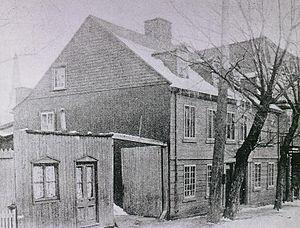
Maison de la rue Wolfe du Faubourg Québec de Montréal. En 1846, l'Hospice de Sainte-Pelagie, fondé par Rosalie Cadron-Jetté, en occupera une partie.
Rosalie Cadron-Jetté est une religieuse canadienne fondatrice des sœurs de Miséricorde de Montréal et reconnue vénérable par l'Église catholique.